NOVI University Of Applied Sciences

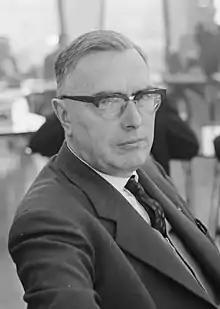
The Dutch mathematician and chess grandmaster Max Euwe became a director of the SSAA in 1959

The SSAA focused on teaching professionals in various functions, from programmers to senior management. In 1963, the SSAA received the authority to conduct and certify exams ("examenbevoegdheid") from the "Ministerie van Economische Zaken" (ministry of economic affairs) with the associated officially recognized diplomas, becoming the only Dutch private institute with such authority. The following year, in 1964, the SSAA started the training course - "Automatisering en Mechanisering van de Bestuurlijke Informatievoorziening" (Automation and Mechanization of Management Information Processing) to train middle and senior management in automation. The training consisted of a number of compulsory subjects. After successfully the aforementioned courses a student could take the exam. This was the highest possible qualification in the field at the time of its creation and was considered the only Dutch automation training at HBO level.